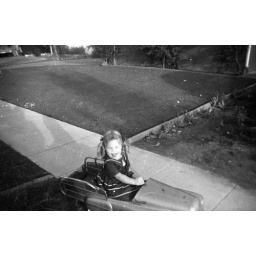
Unknown girl in Mike's toy car